Crail

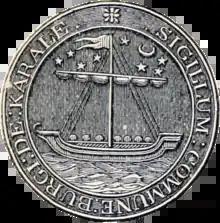
seal of Crail

Crail is a former royal burgh, parish and community council area (Royal Burgh of Crail and District) in the East Neuk of Fife, Scotland.